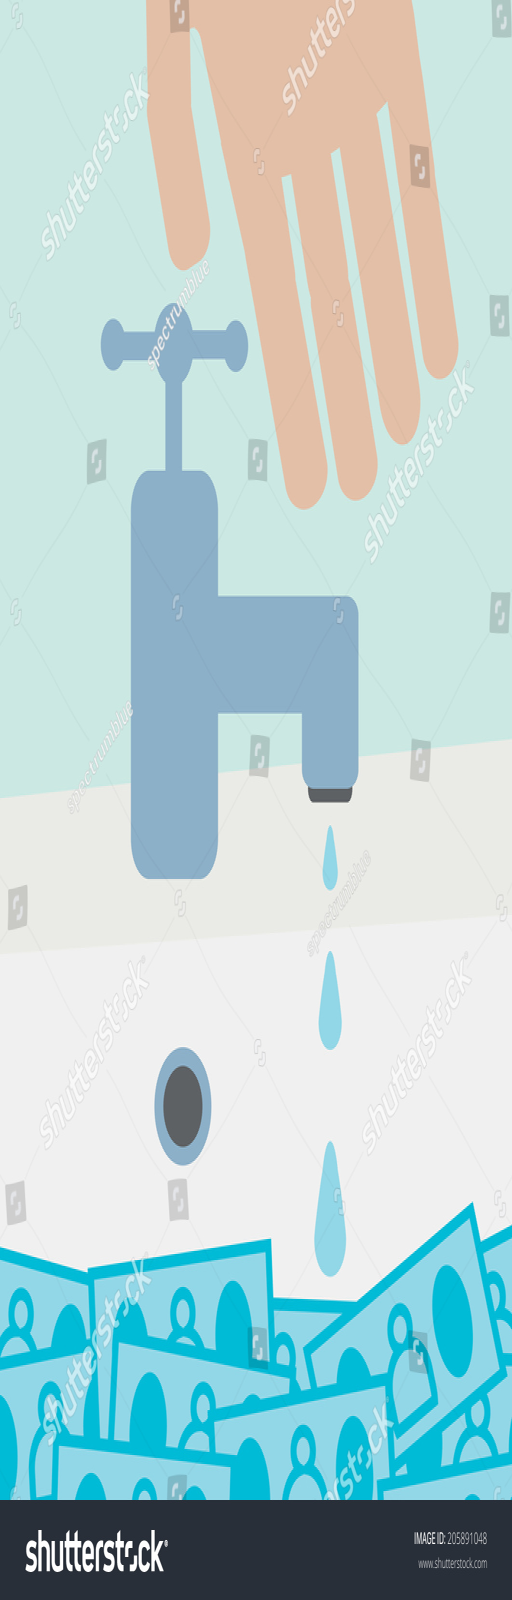
a vector illustration of a faucet dripping water , but filling the sink up with money .